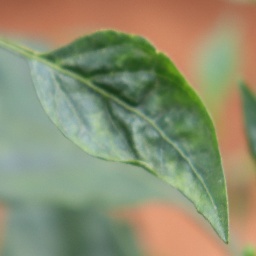
Label: mites_and_trips